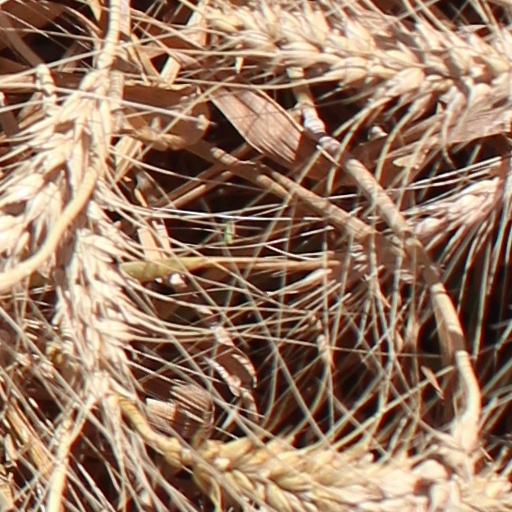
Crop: wheat